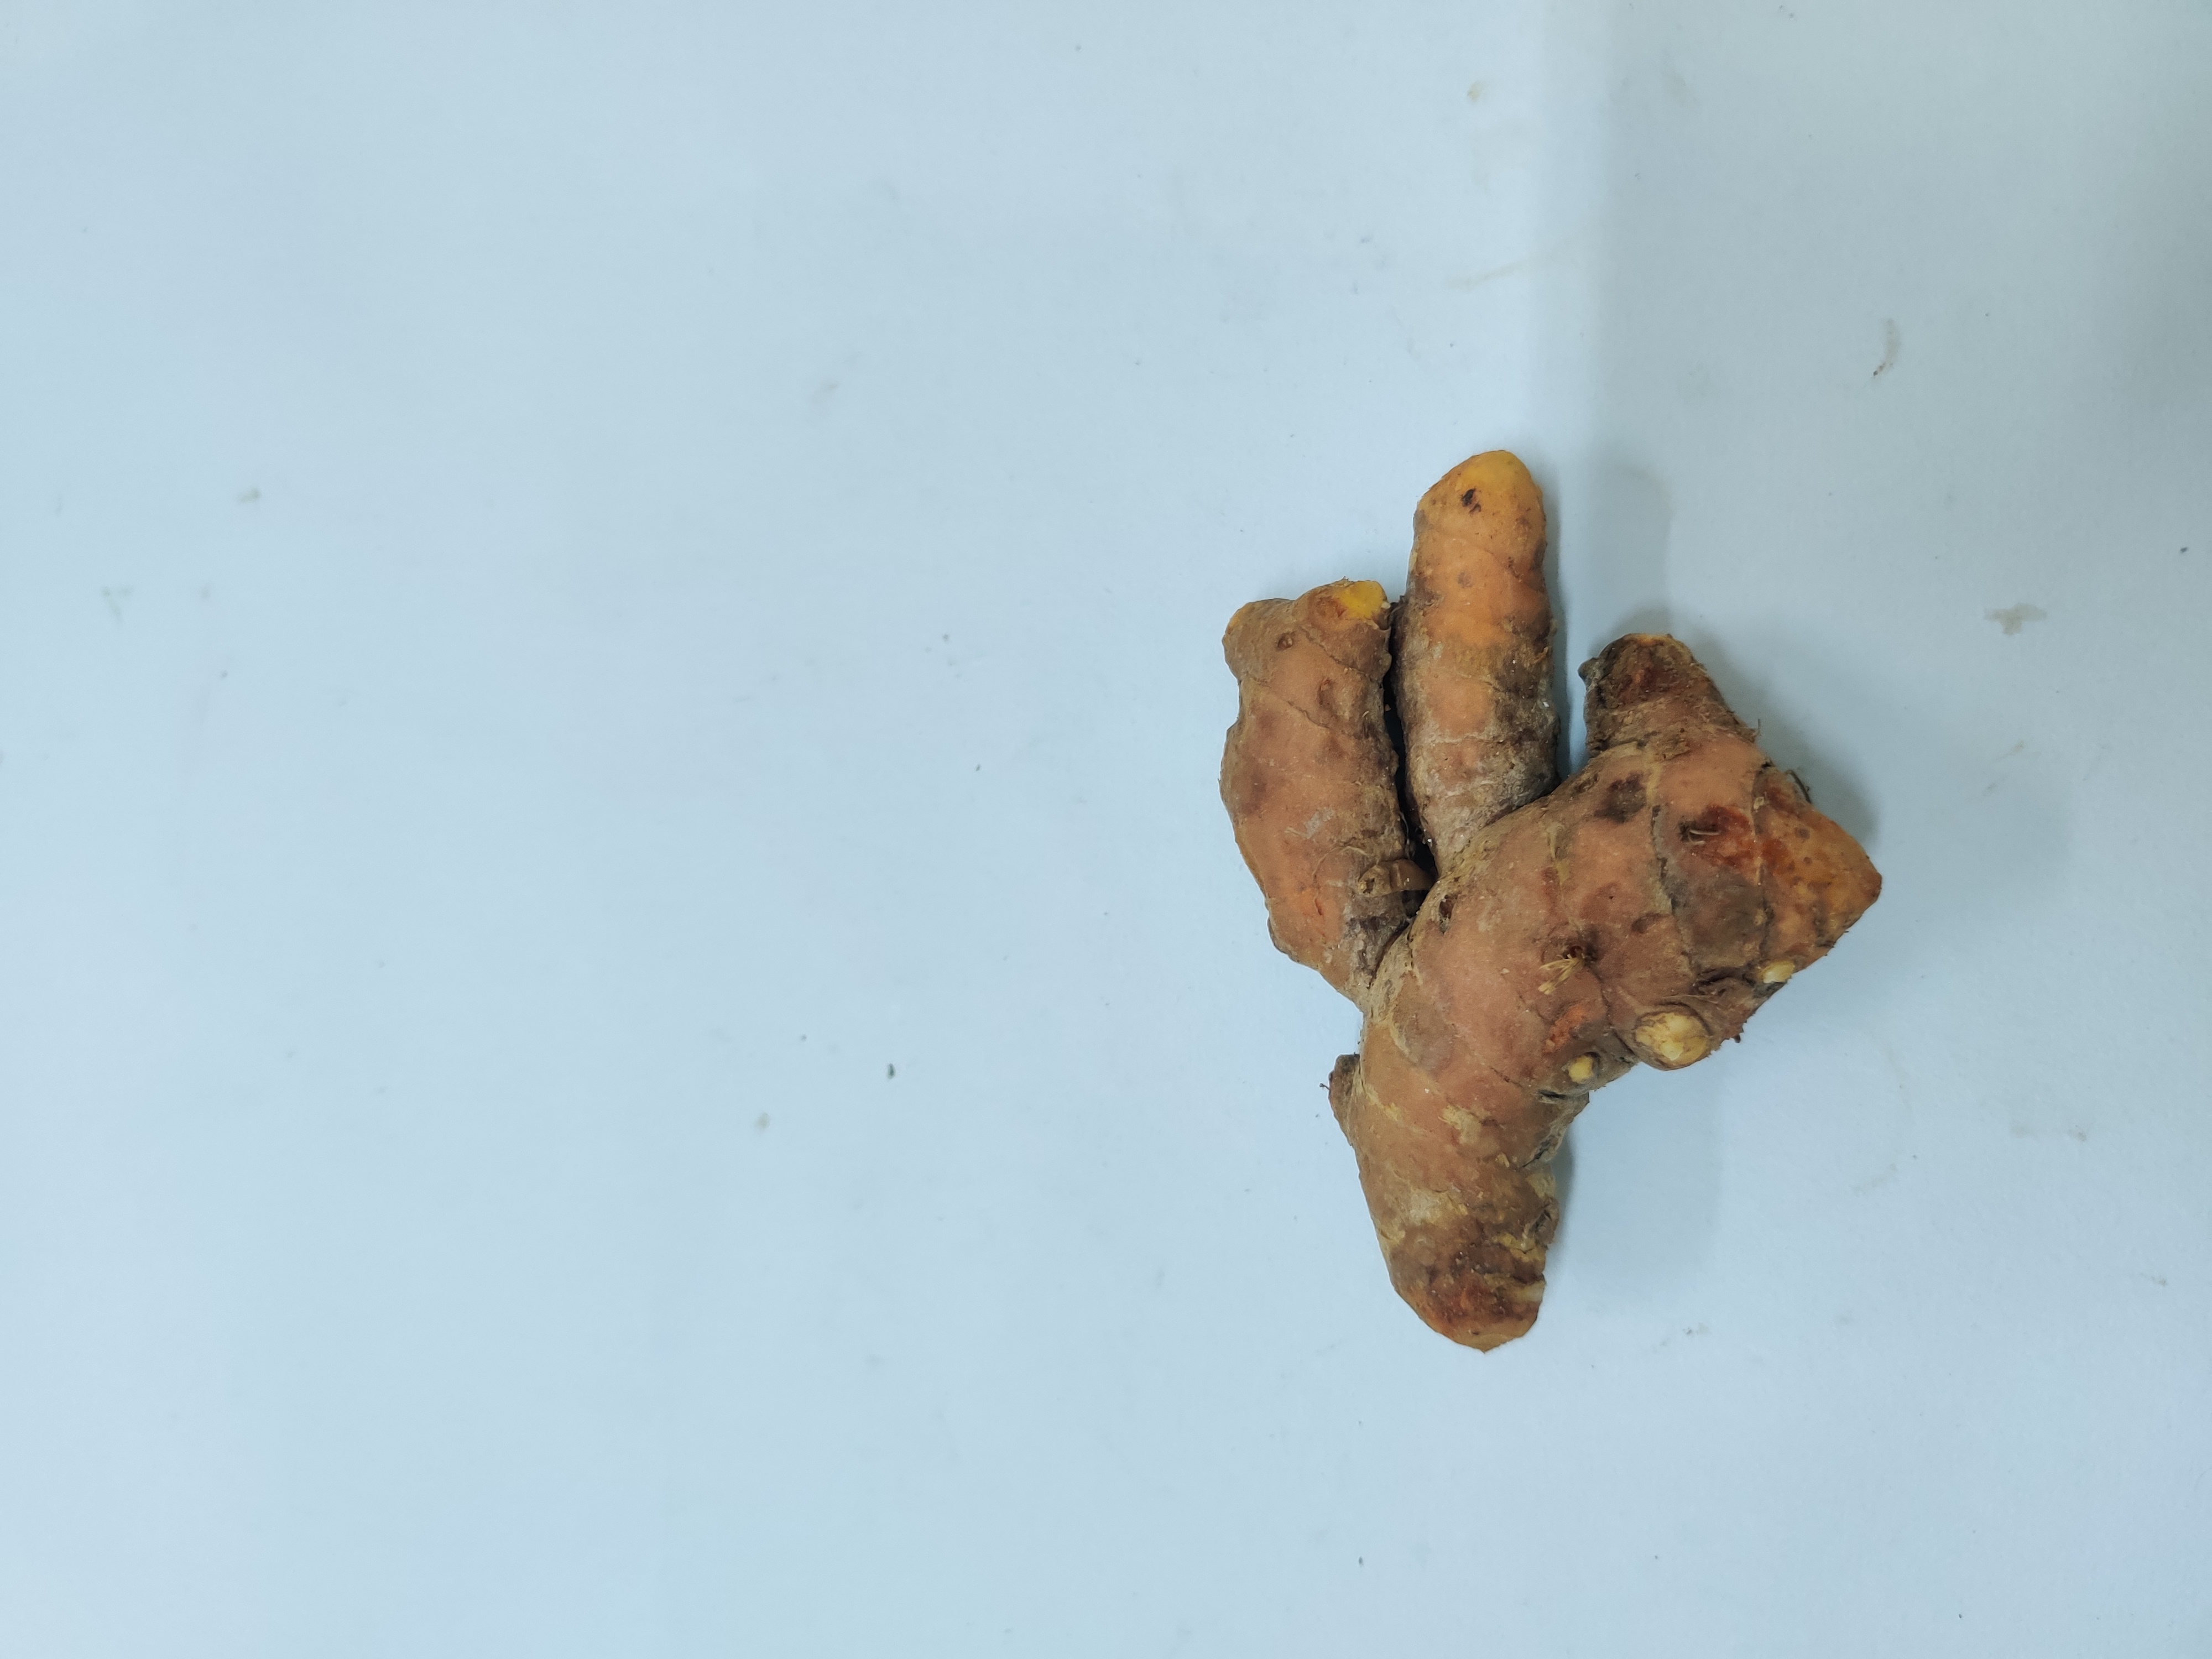
Crop: Turmeric
Condition: Damaged